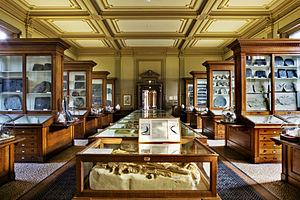
Le musée Teyler est situé à Haarlem, fondé en 1778 à l’instigation du riche fabricant de textile et banquier Pieter Teyler van der Hulst, lequel, resté sans descendance, disposa par testament que sa fortune devait être utilisée à promouvoir les arts et la science, sous l’égide d’une fondation portant son nom. Le musée, créé par la suite sous l’impulsion de cinq de ses amis, dont Martin van Marum, eut d’abord la forme d’un centre de connaissances accessible au public, où étaient proposées des démonstrations scientifiques et où se tenaient des séances d’explication sur l’art, et ne se mua que plus tard en un musée au sens moderne du terme. Il se trouve hébergé dans un édifice composé de divers corps de bâtiment, datant en majeure partie du XIXᵉ siècle, pour l’essentiel de style néo-classique et néo-baroque, mais dont se détache en particulier le plus ancien, appelé la Salle ovale, de 1784, situé derrière ce qui avait été l’hôtel particulier de Pieter Teyler, et qui a gardé intacts son architecture et son ameublement néo-classiques d’origine.